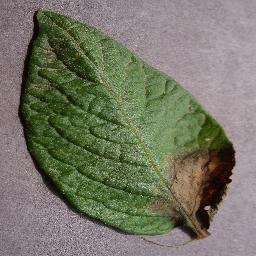
Label: Potato___Late_blight